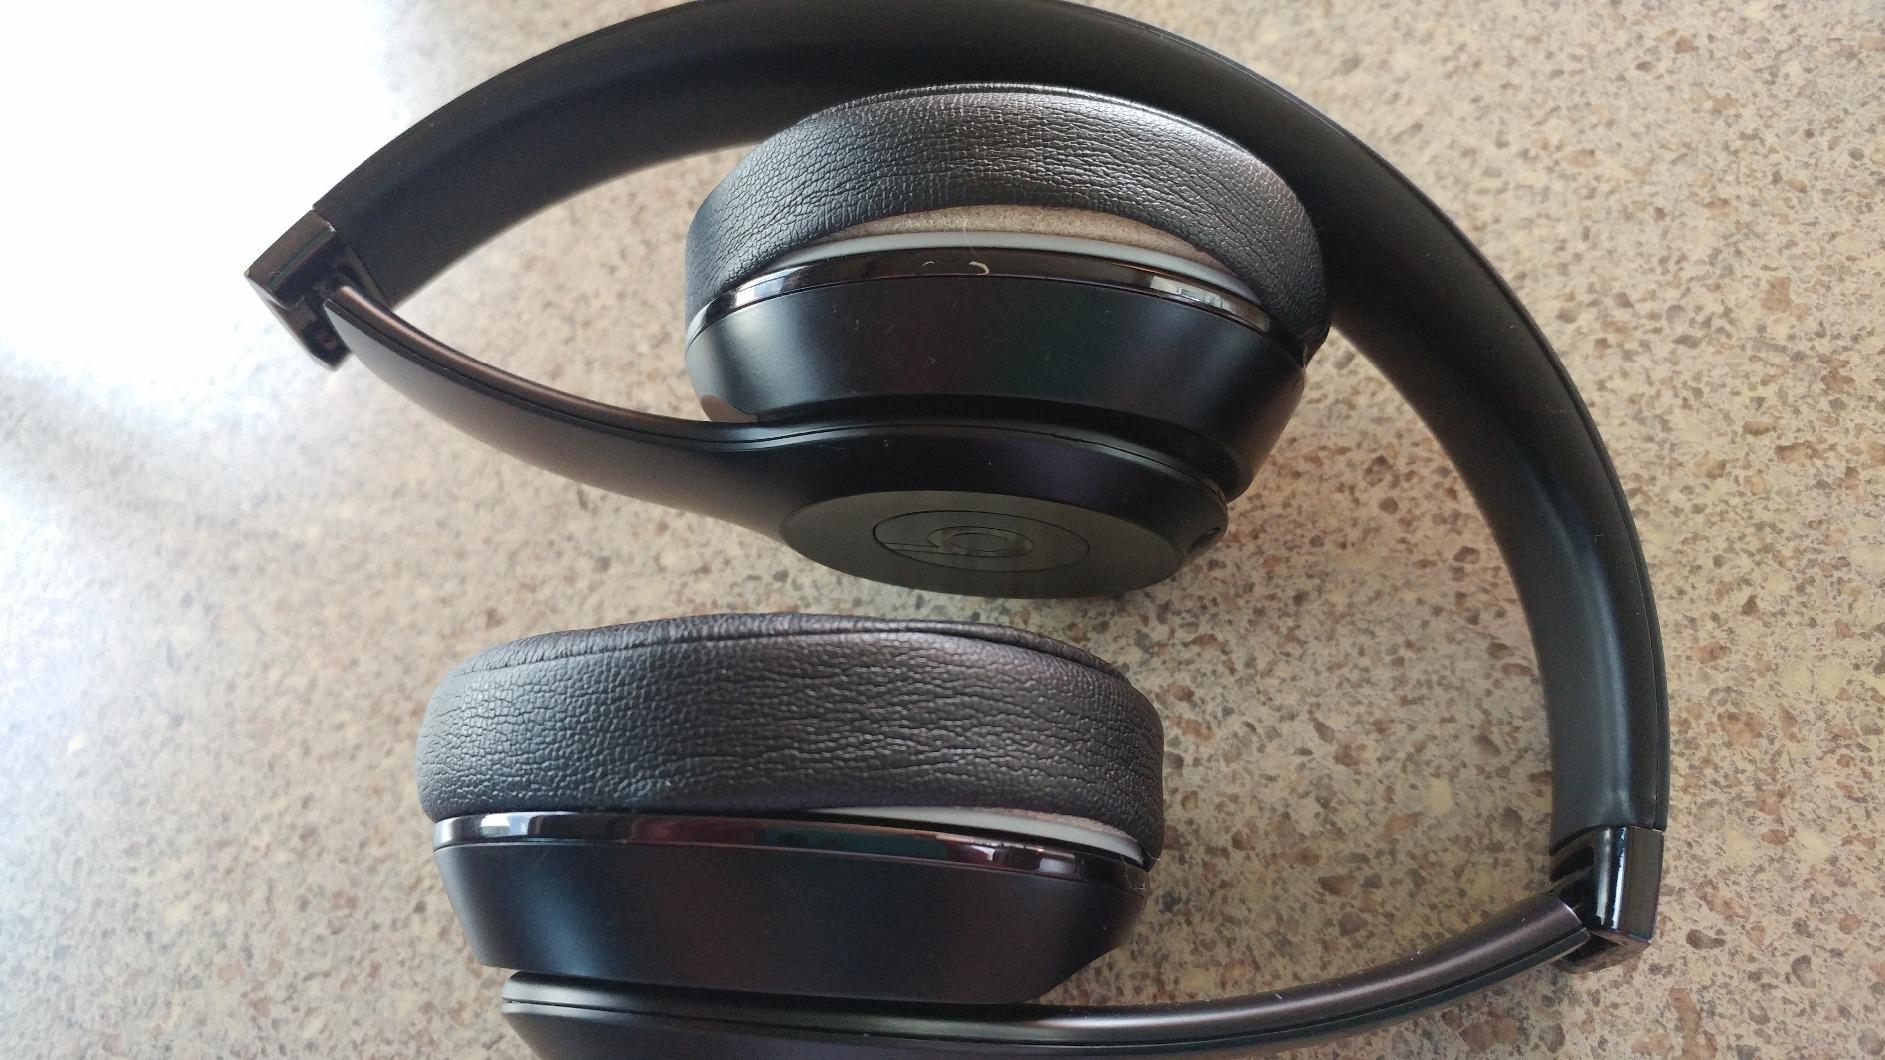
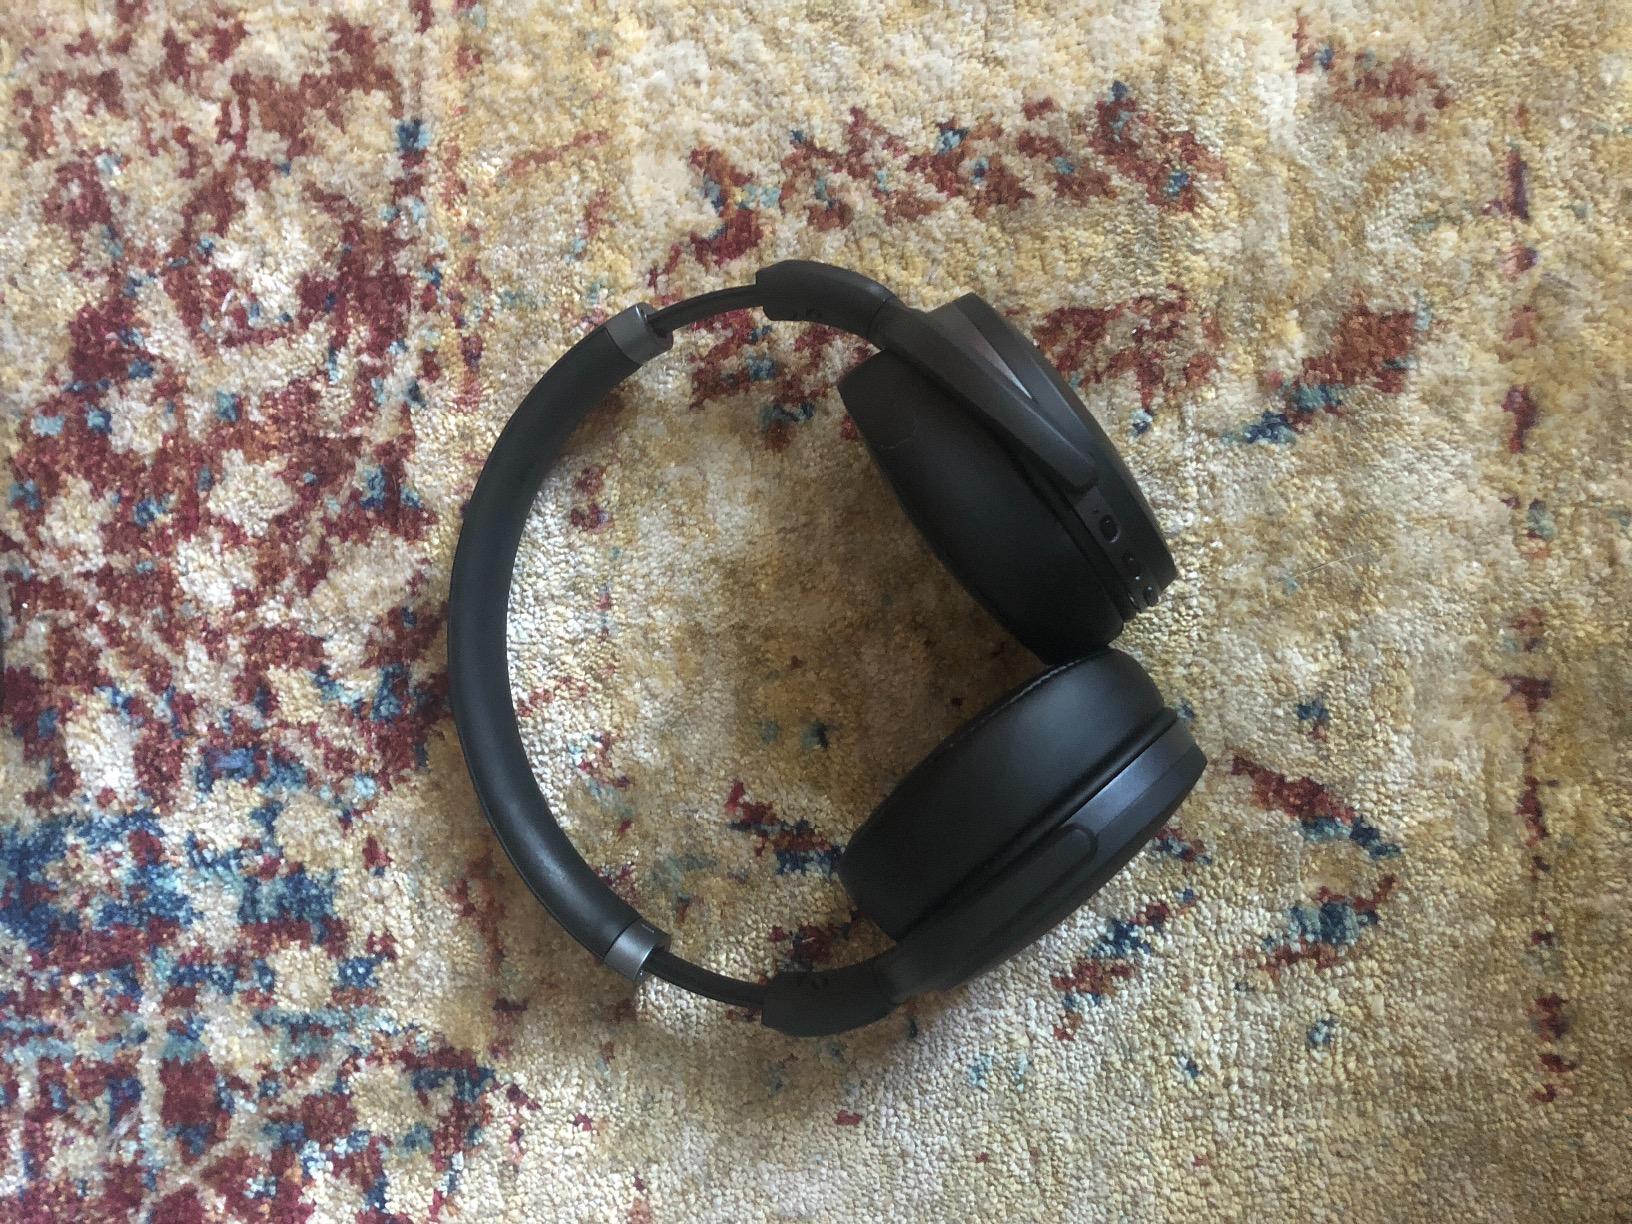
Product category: headphones
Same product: no